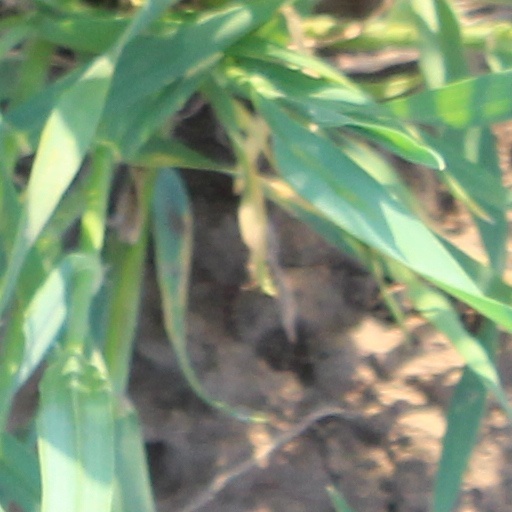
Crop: wheat